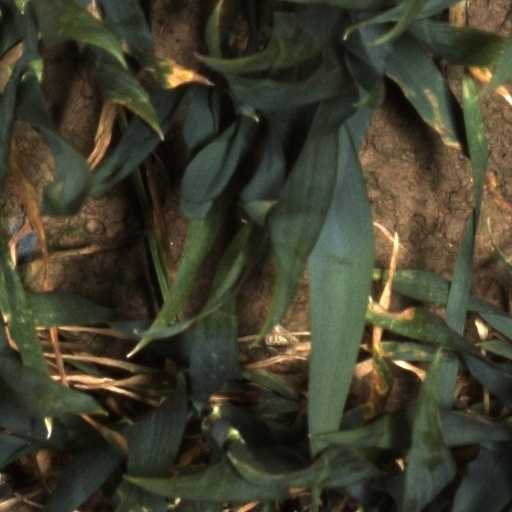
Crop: wheat